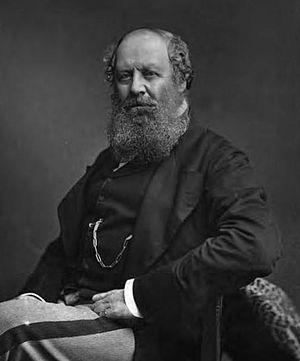
Le secrétaire parlementaire du Trésor est une position ministérielle dans le gouvernement britannique.
Thomas Edward Taylor PC, est un politicien du Parti conservateur britannique. Il est Chancelier du duché de Lancastre en 1868 et entre 1874 et 1880 sous Benjamin Disraeli.